State Procession at the State Opening of Parliament

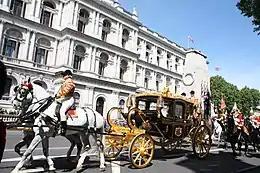
Queen Elizabeth II passes the Foreign & Commonwealth Office in the Diamond Jubilee State Coach to the Palace of Westminster for the State Opening of Parliament, 27 May 2015.

On the morning of the State Opening, the King and Queen travel 'in State' from Buckingham Palace to the Palace of Westminster, riding in a state coach and escorted by a Sovereign's Escort of the Household Cavalry. Other carriages follow (namely the Glass Coach and three state landaus), conveying members of the Royal Household who will later take part in the State Procession.